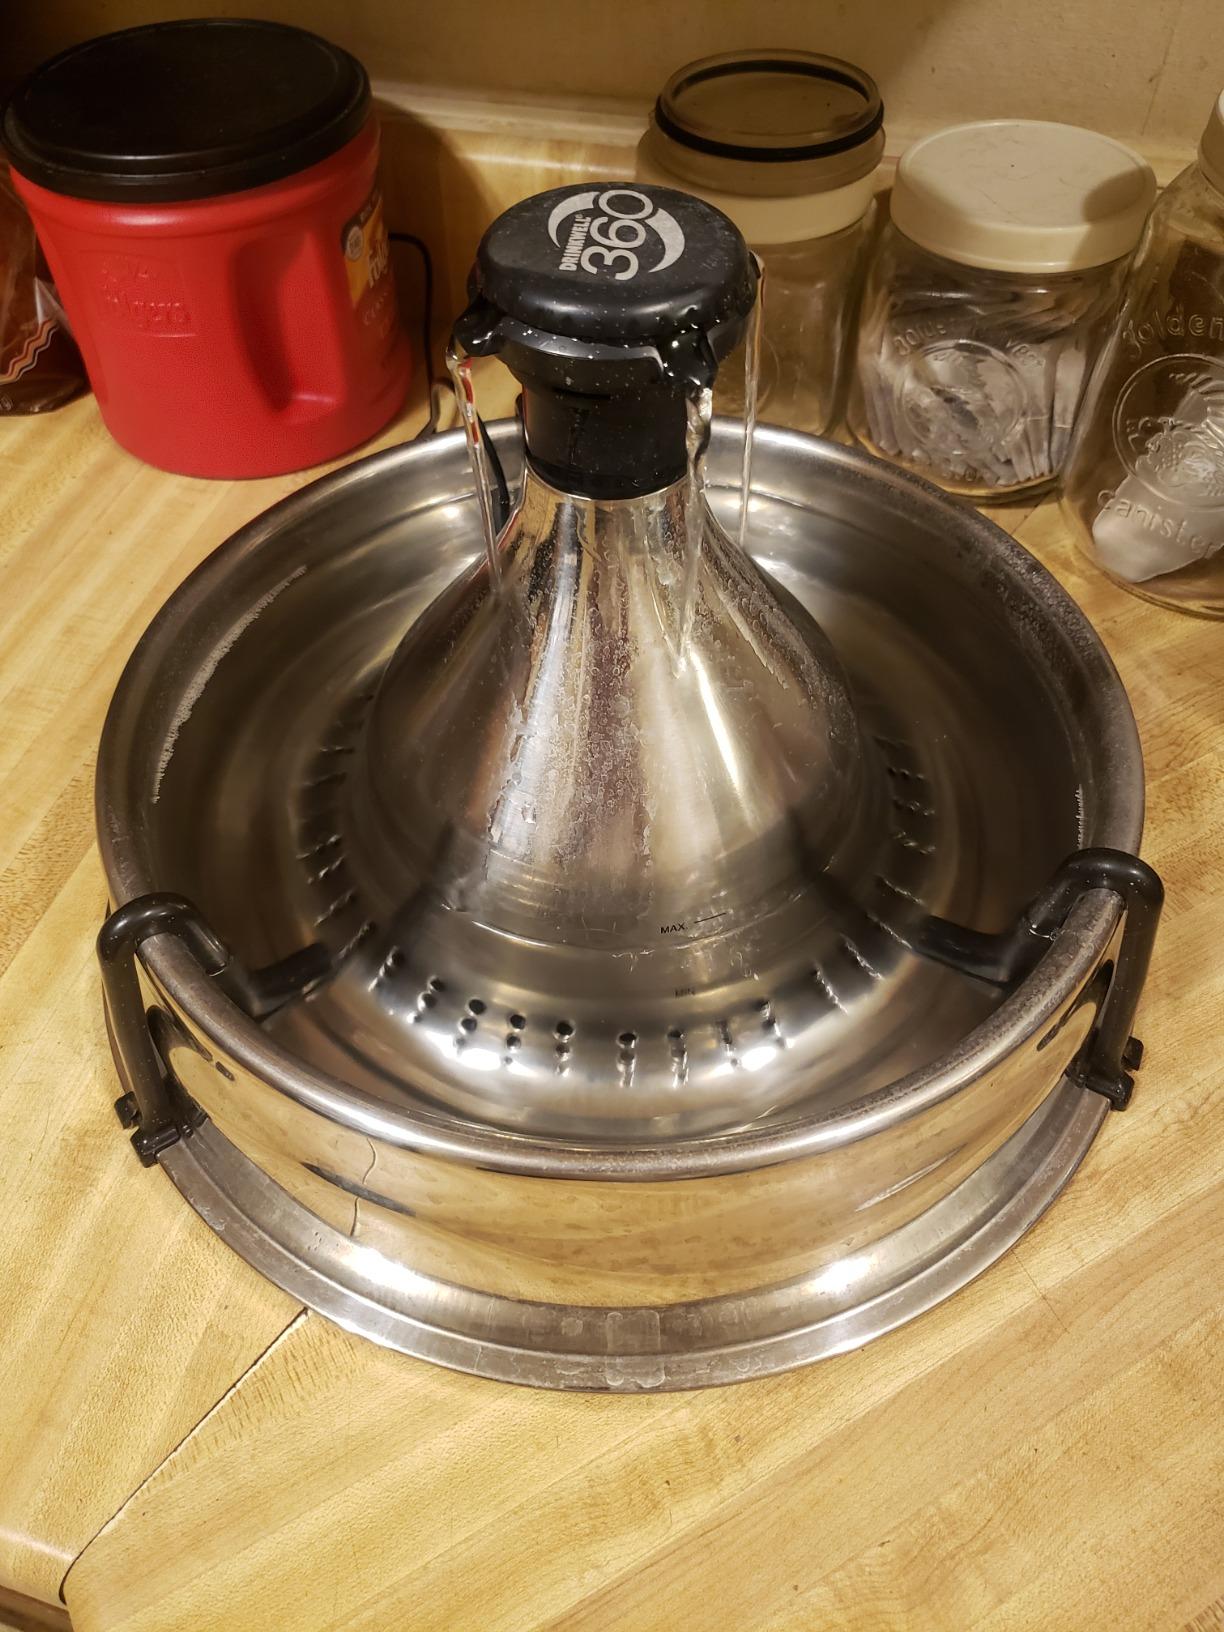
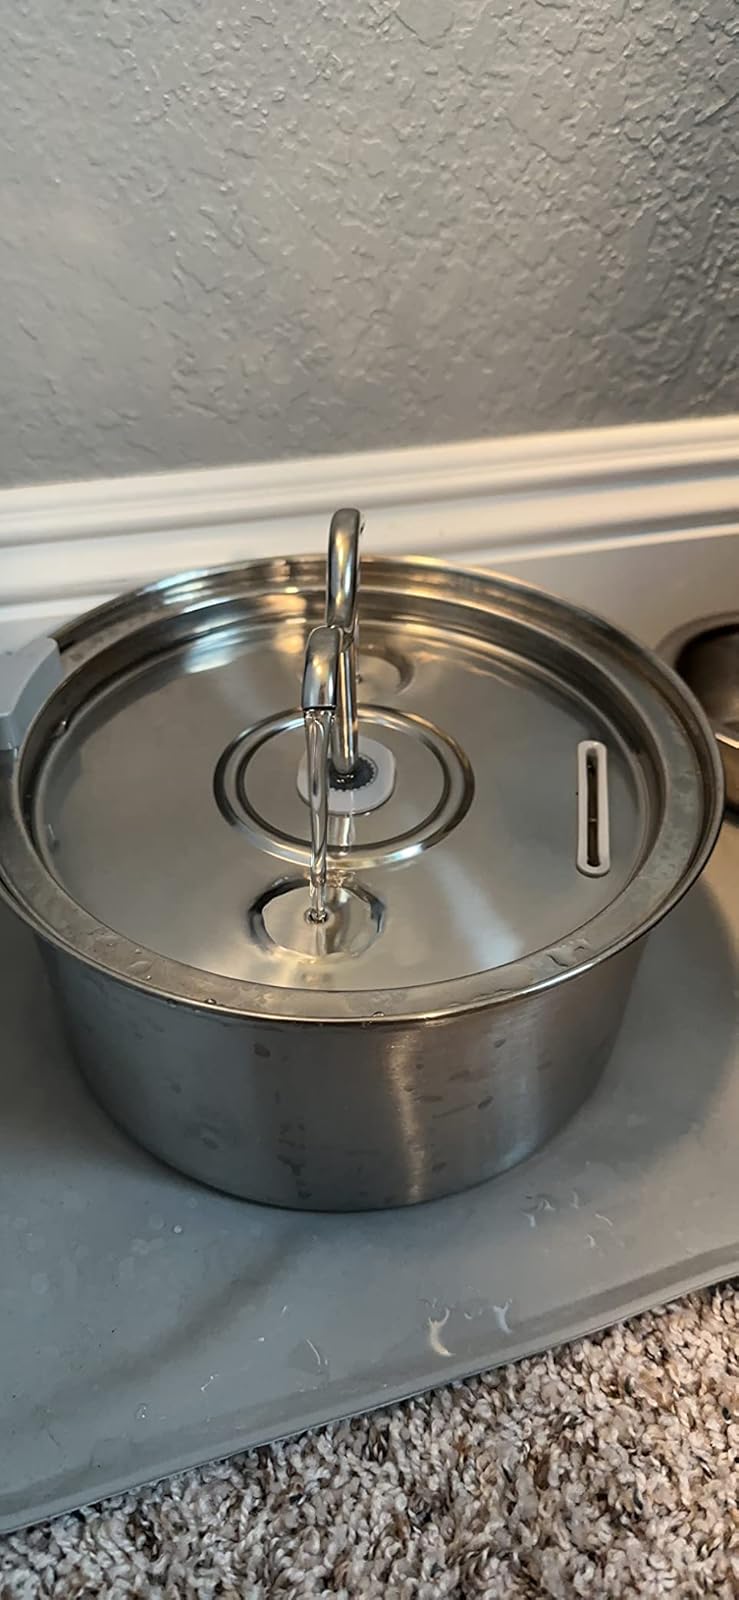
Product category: items_bowl
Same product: no